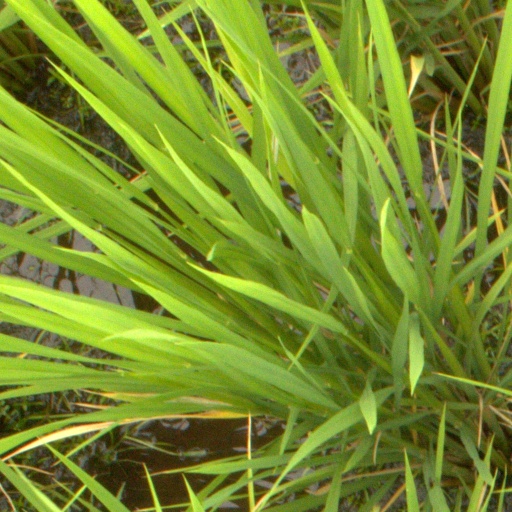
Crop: rice